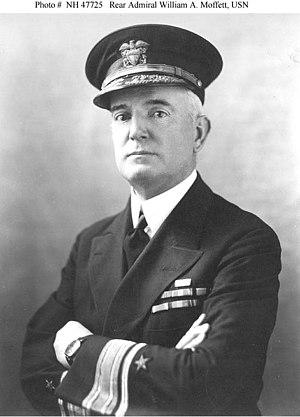
William Adger Moffett est un amiral américain célèbre pour avoir participé à la création de l'aéronautique navale de l'US Navy.